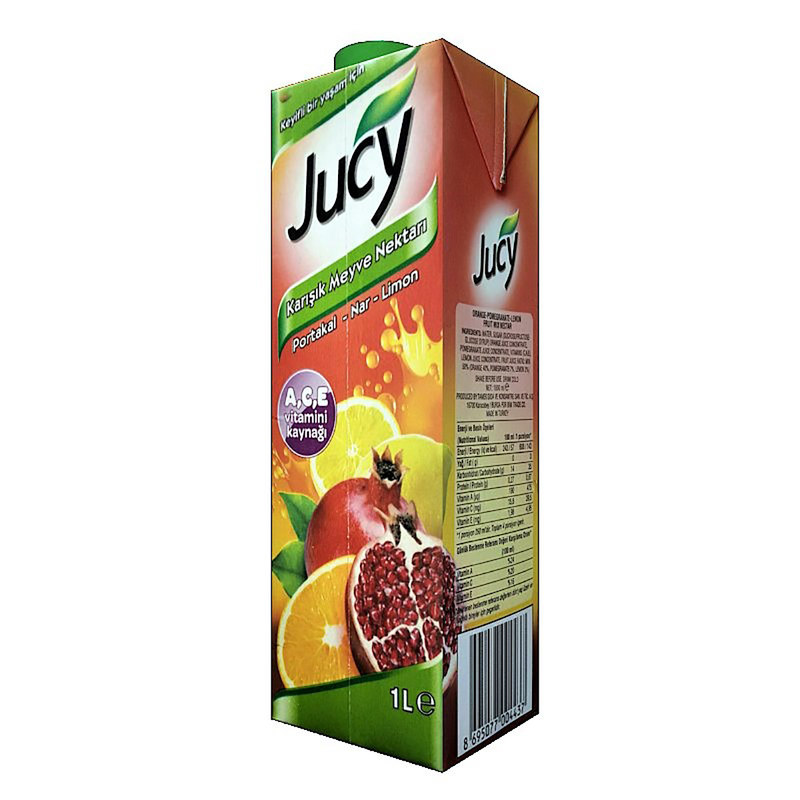
Label: cardboard